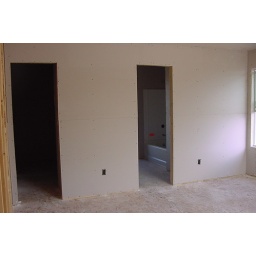
Sheet rock in our bedroom